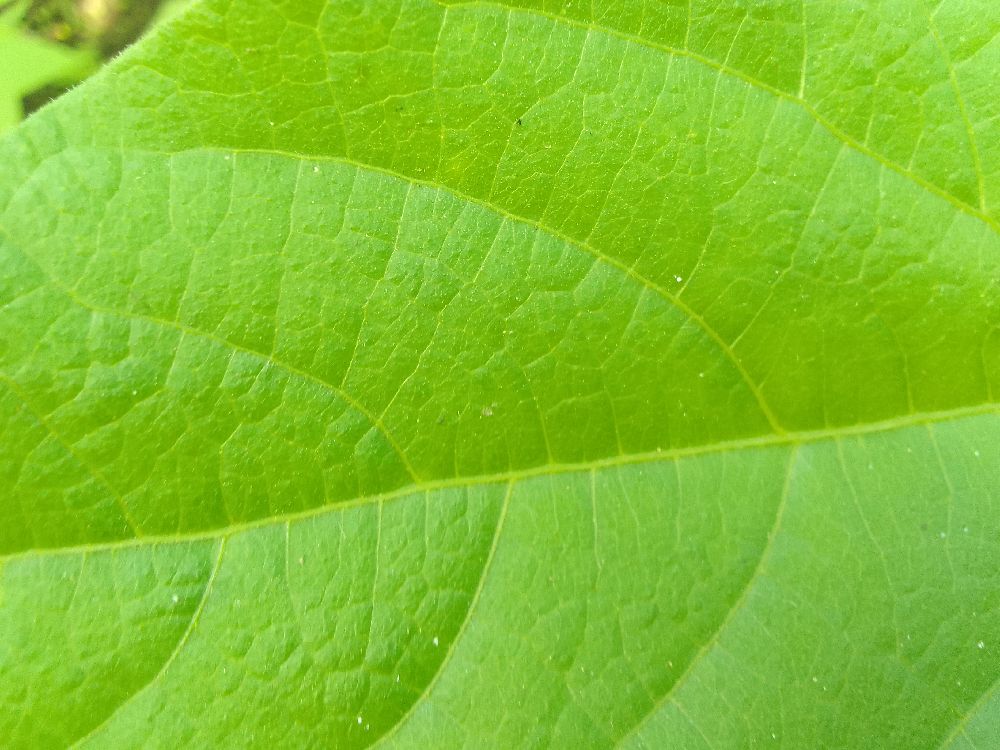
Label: healthy